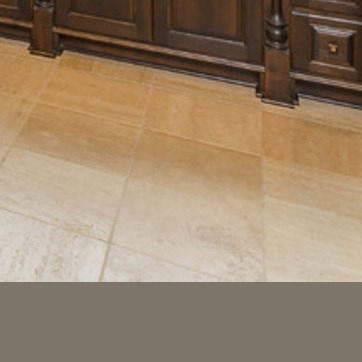
Material: tile